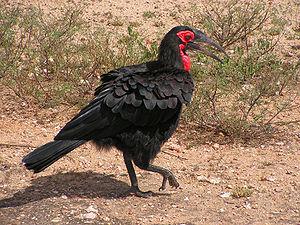
Le Bucorve du Sud est une espèce d'oiseau d'Afrique appartenant à la famille des Bucorvidae. On le connait également sous le nom de calao caffre.